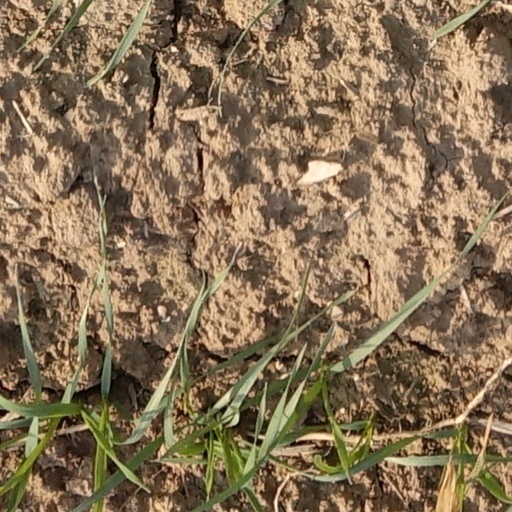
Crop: wheat